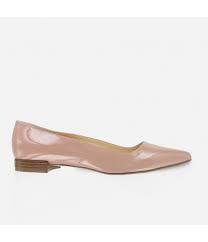
Label: Ballet Flat